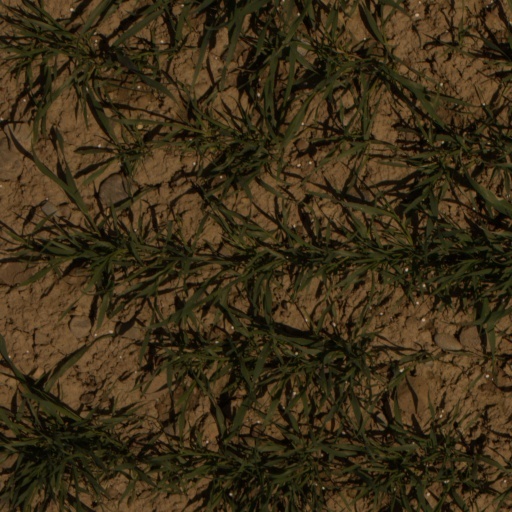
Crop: wheat